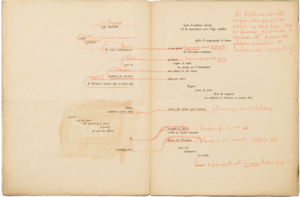
Un coup de dés jamais n'abolira le hasard est un poème de Stéphane Mallarmé paru en 1897. Composé en vers libres, c'est l'un des tout premiers poèmes typographiques de la littérature française.